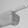
ASL letter: G